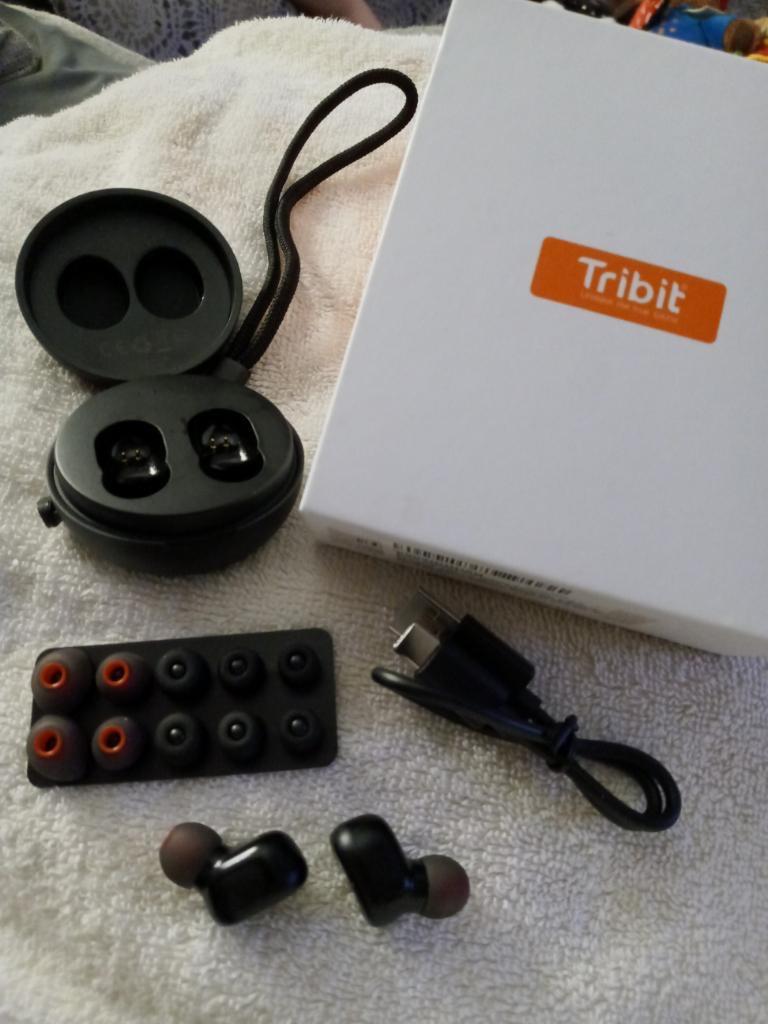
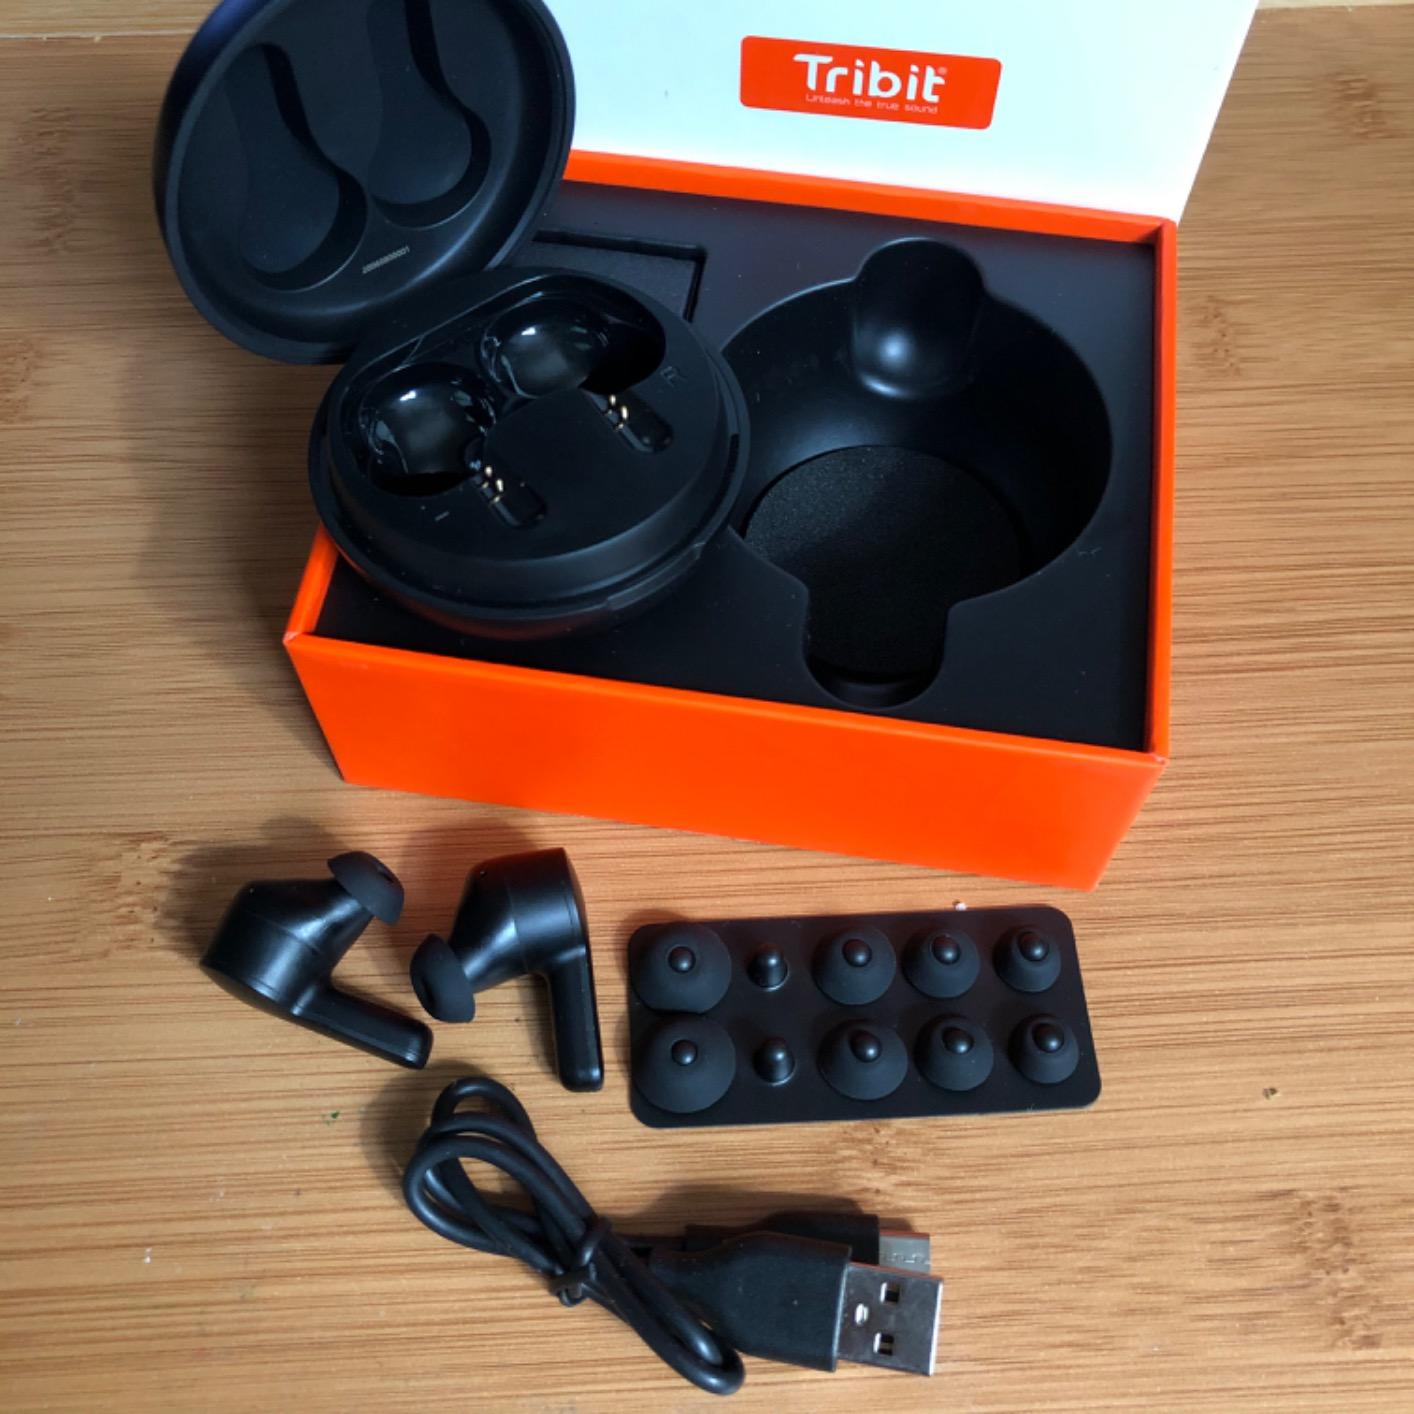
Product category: earbuds
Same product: no